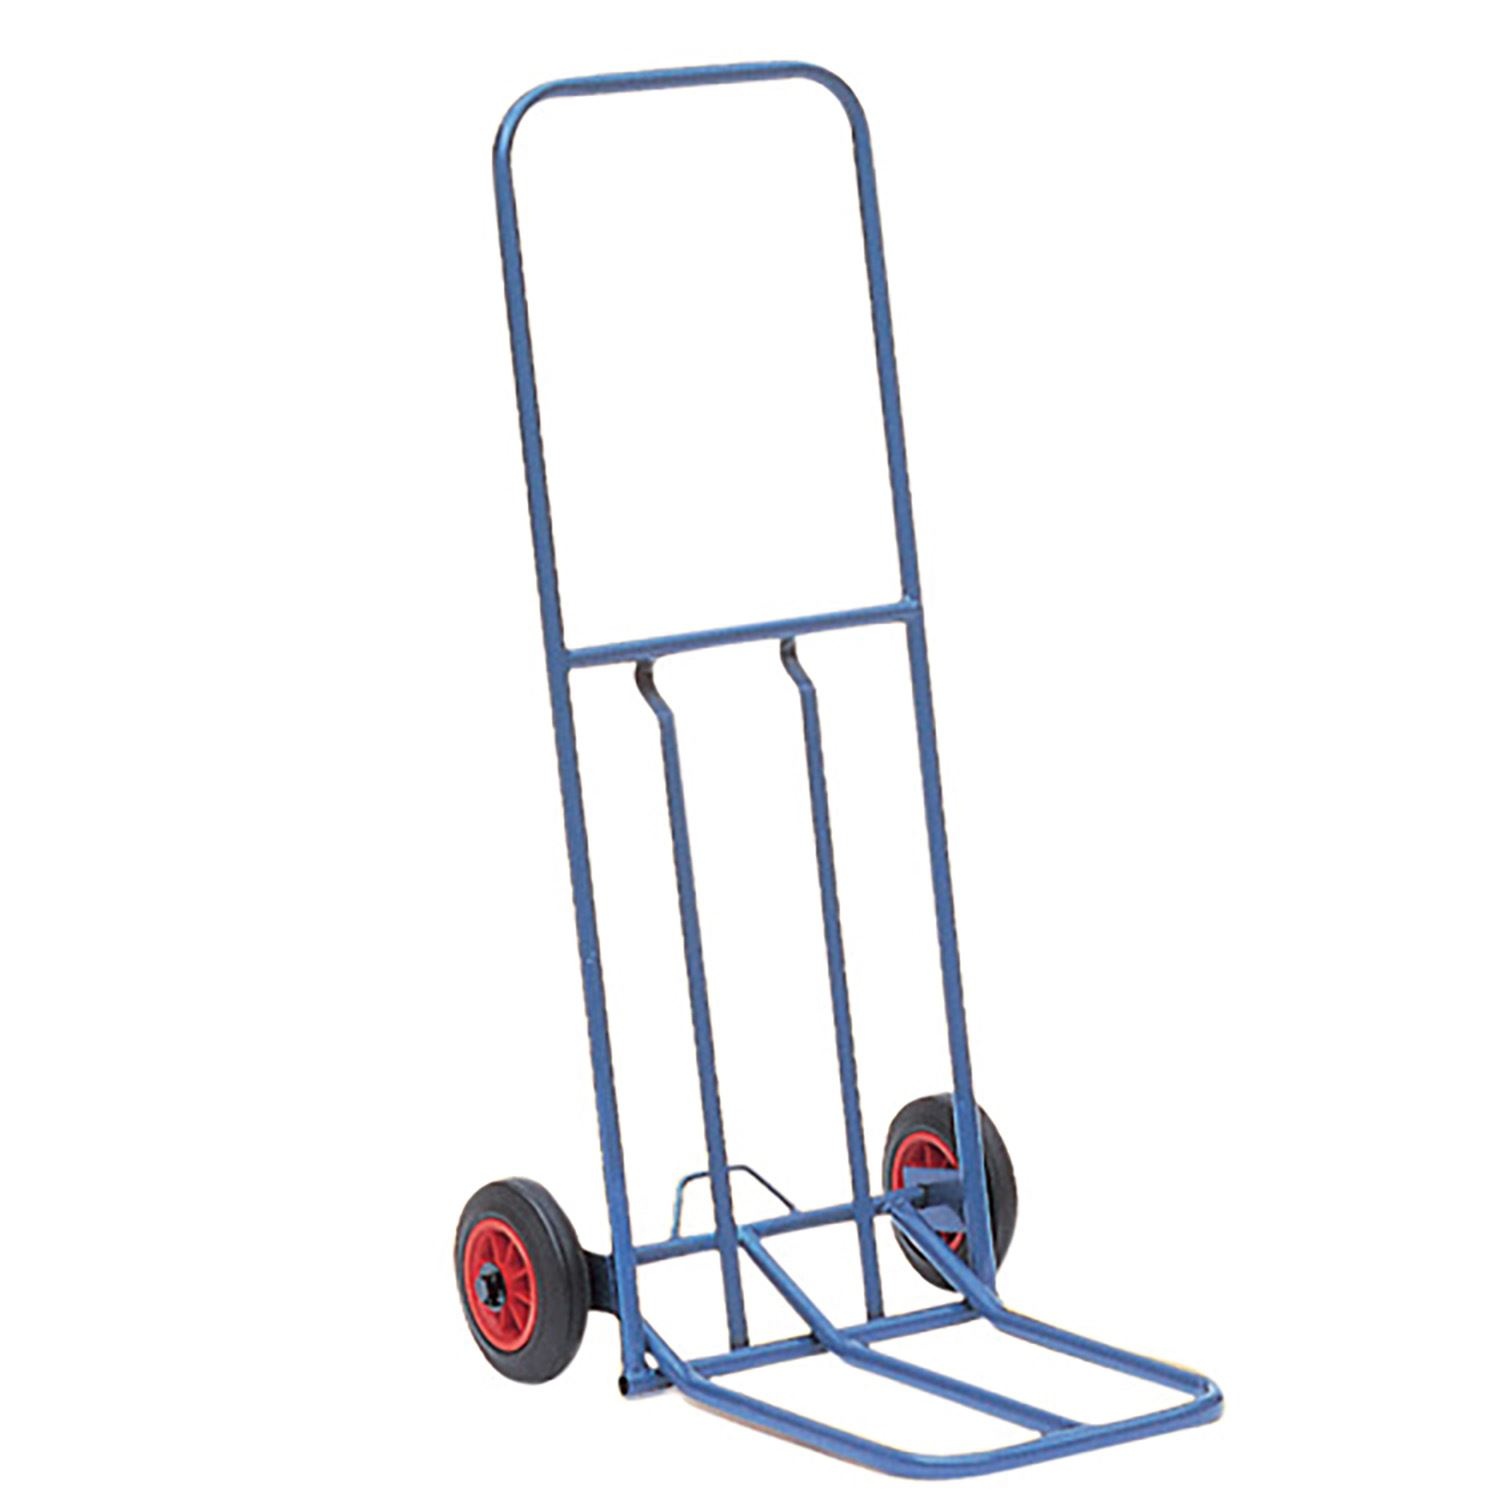
Stubbs Folding Sack Truck S2299
Description to come Shortly
Brand: Stubbs
Category: Animals & Pet Supplies > Pet Supplies > Pet Food Scoops